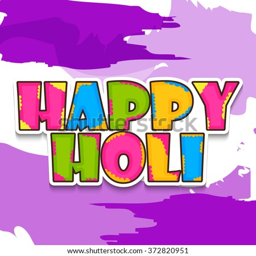
vector illustration of a background for celebration .